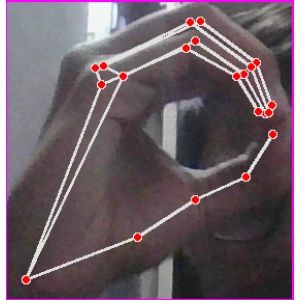
अक्षर: ठ